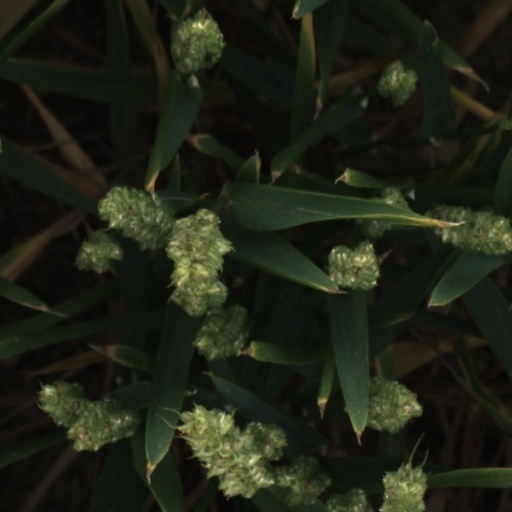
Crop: wheat